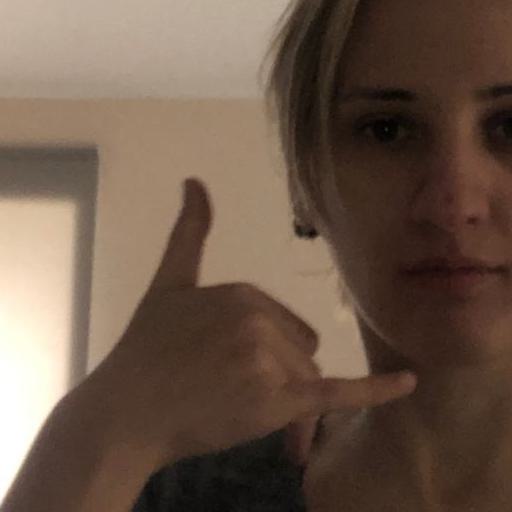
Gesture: call